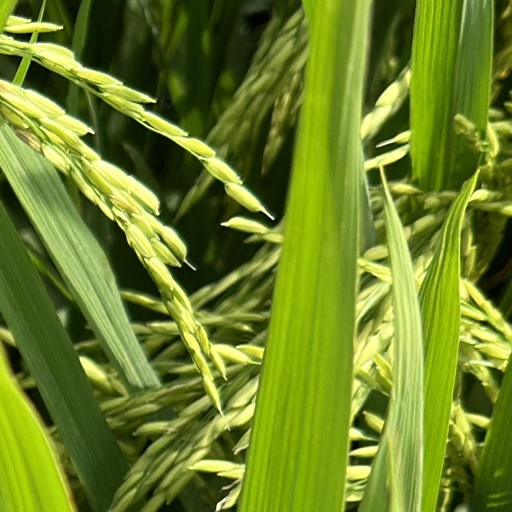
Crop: rice